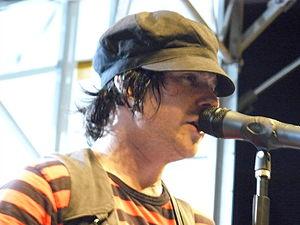
David Phillipe Desrosiers né le 29 août 1980 à Sept-Îles, était le bassiste du groupe canadien Simple Plan jusqu’en juillet 2020.